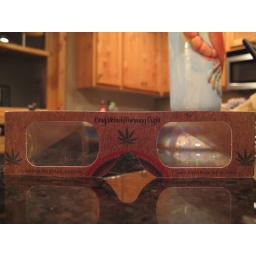
I'm not that old, but in my day, 3-D glasses were red and blue!